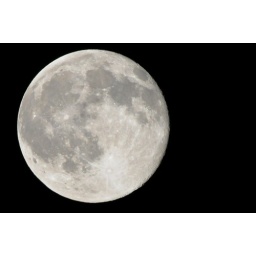
October 4th, a cool evening with clear skies provided a nice view of the moon rising out over the lake